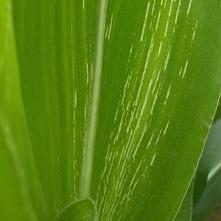
Crop: Maize
Condition: stripe-d